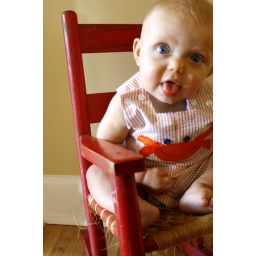
This rocking chair was my mother's and was returned to us by Cousin Sherry. The boys love it!